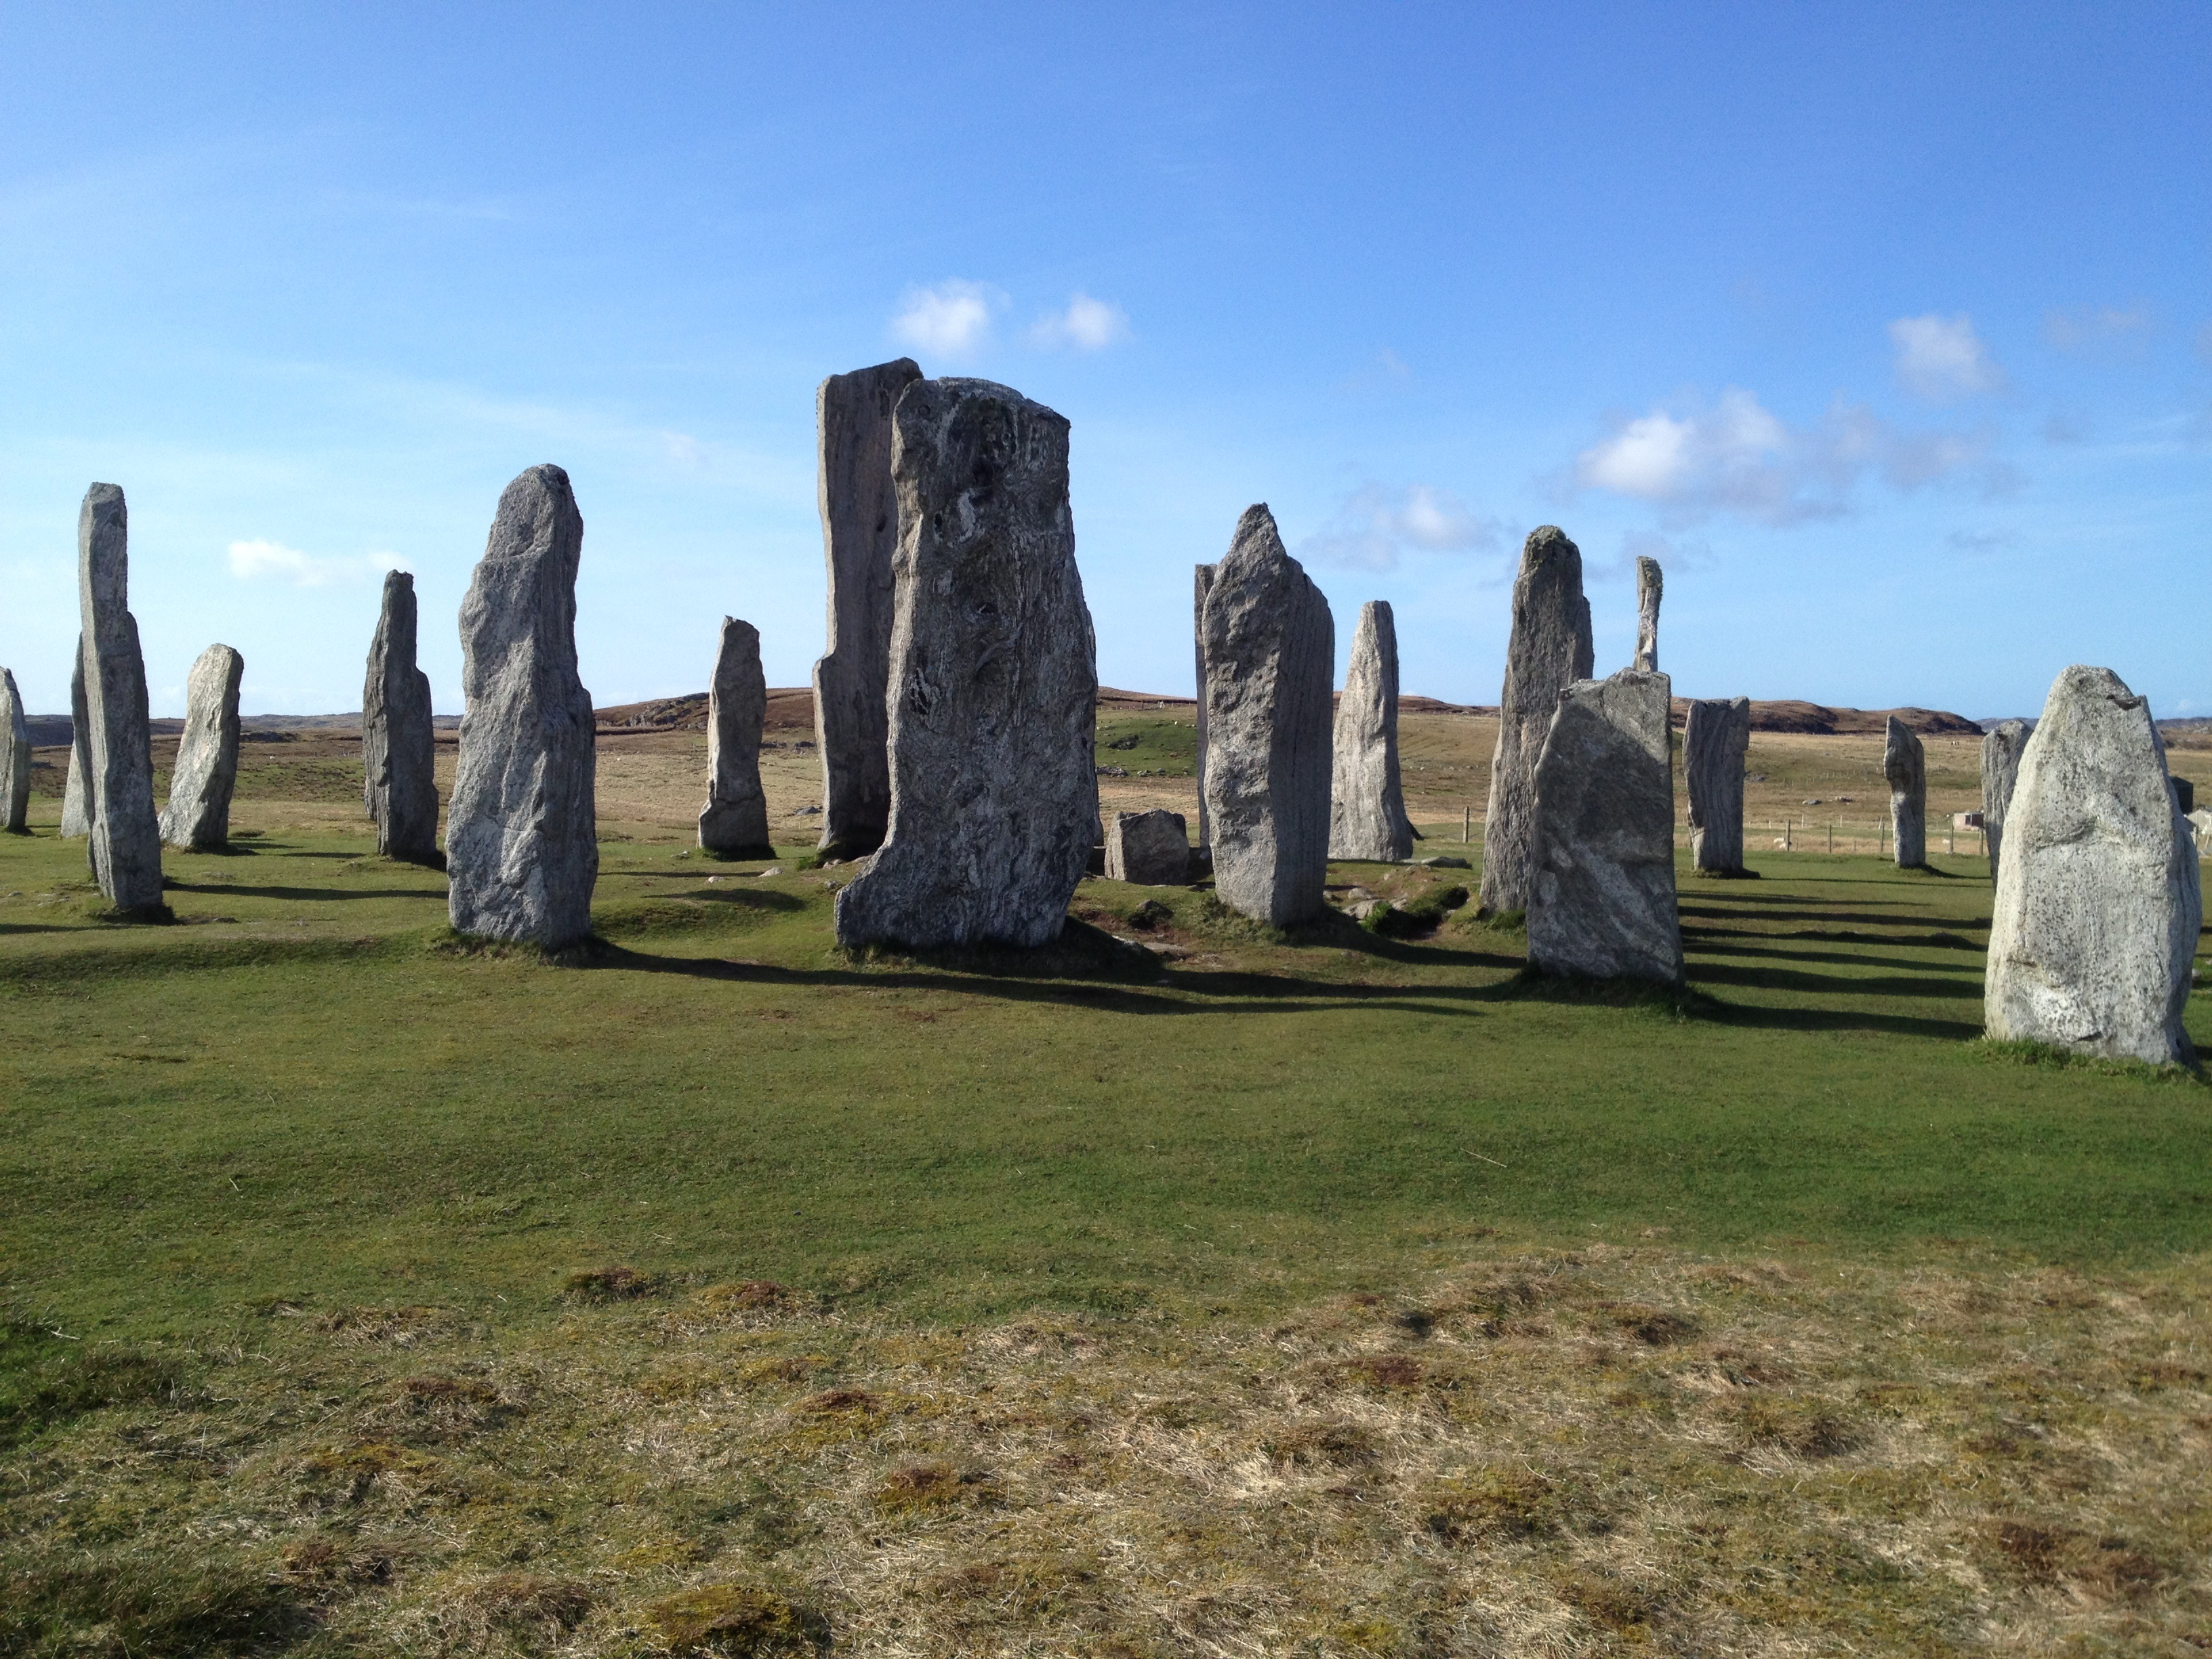
landscape, nature, rock, countryside, stone, monument, formation, rural, green, landmark, historic, uk, memorial, ruins, history, scotland, scottish, highlands, monolith, celtic, hebrides, megalith, megalithic, historic site, isle of lewis, ancient history, standing stones, callanish